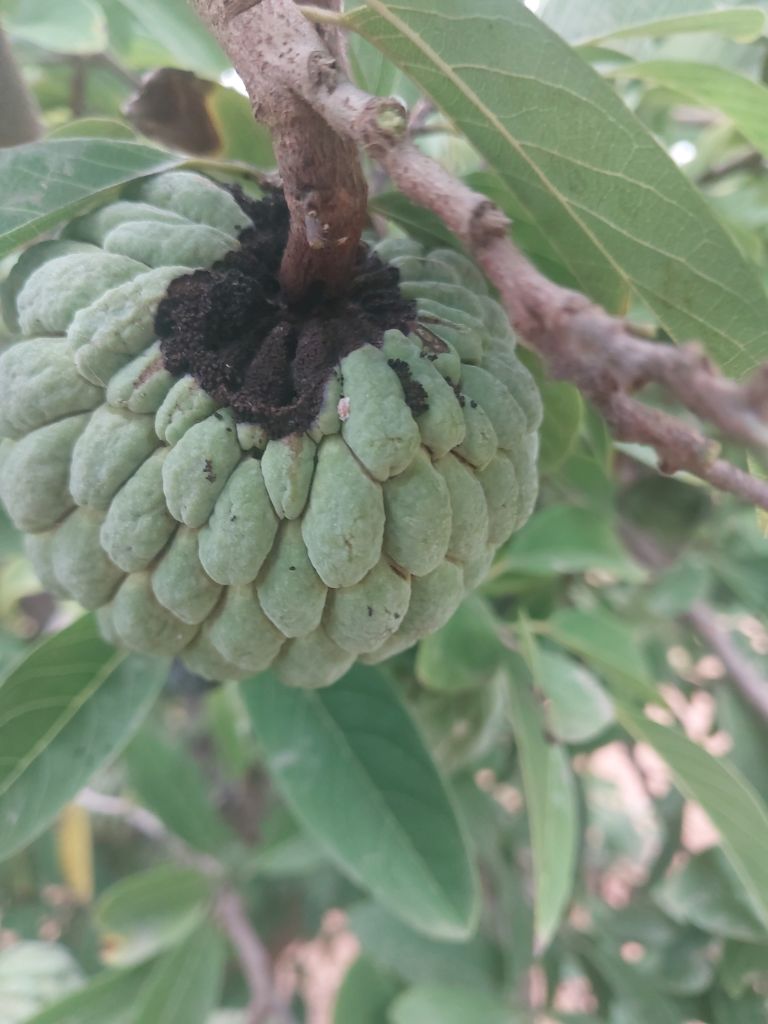
Disease label: Diplodia Rot